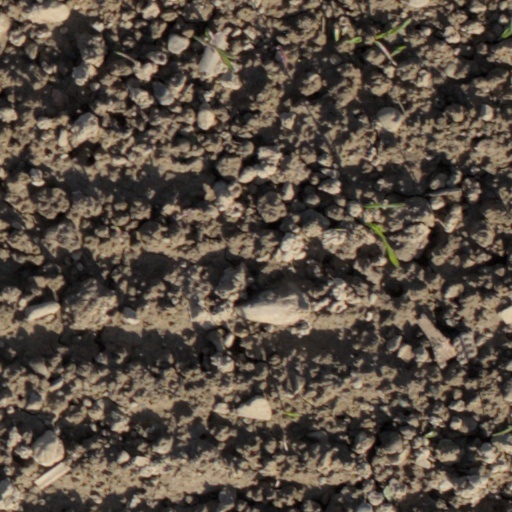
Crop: wheat